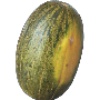
Label: Melon Piel de Sapo 1